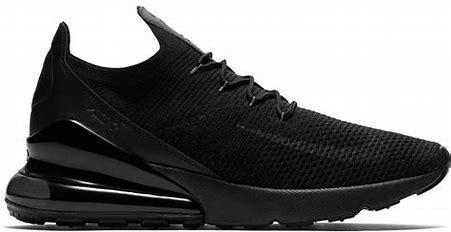
Brand: Nike
Model: Air Max 270 Flyknit